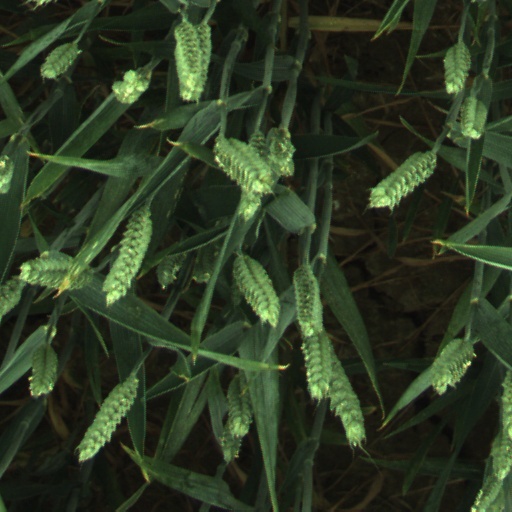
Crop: wheat